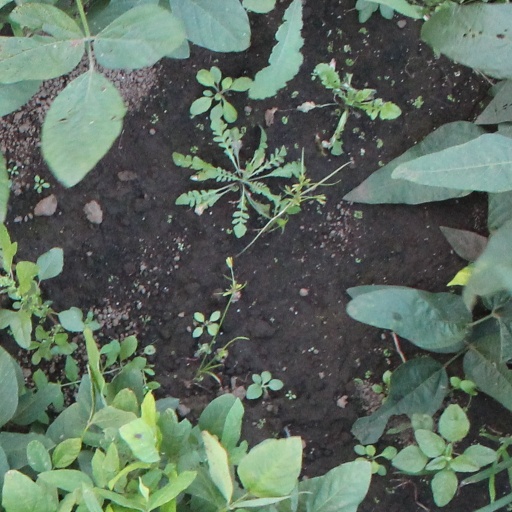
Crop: soybean